Tivaouane

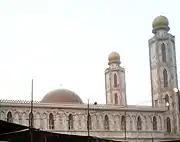
Mosque of Serigne Babacar Sy

In 2003, the mosque and zawia (Muslim school) of El-Hadji Malick Sy, the mosque of and the railway station were added to the list of Senegalese historic monuments.